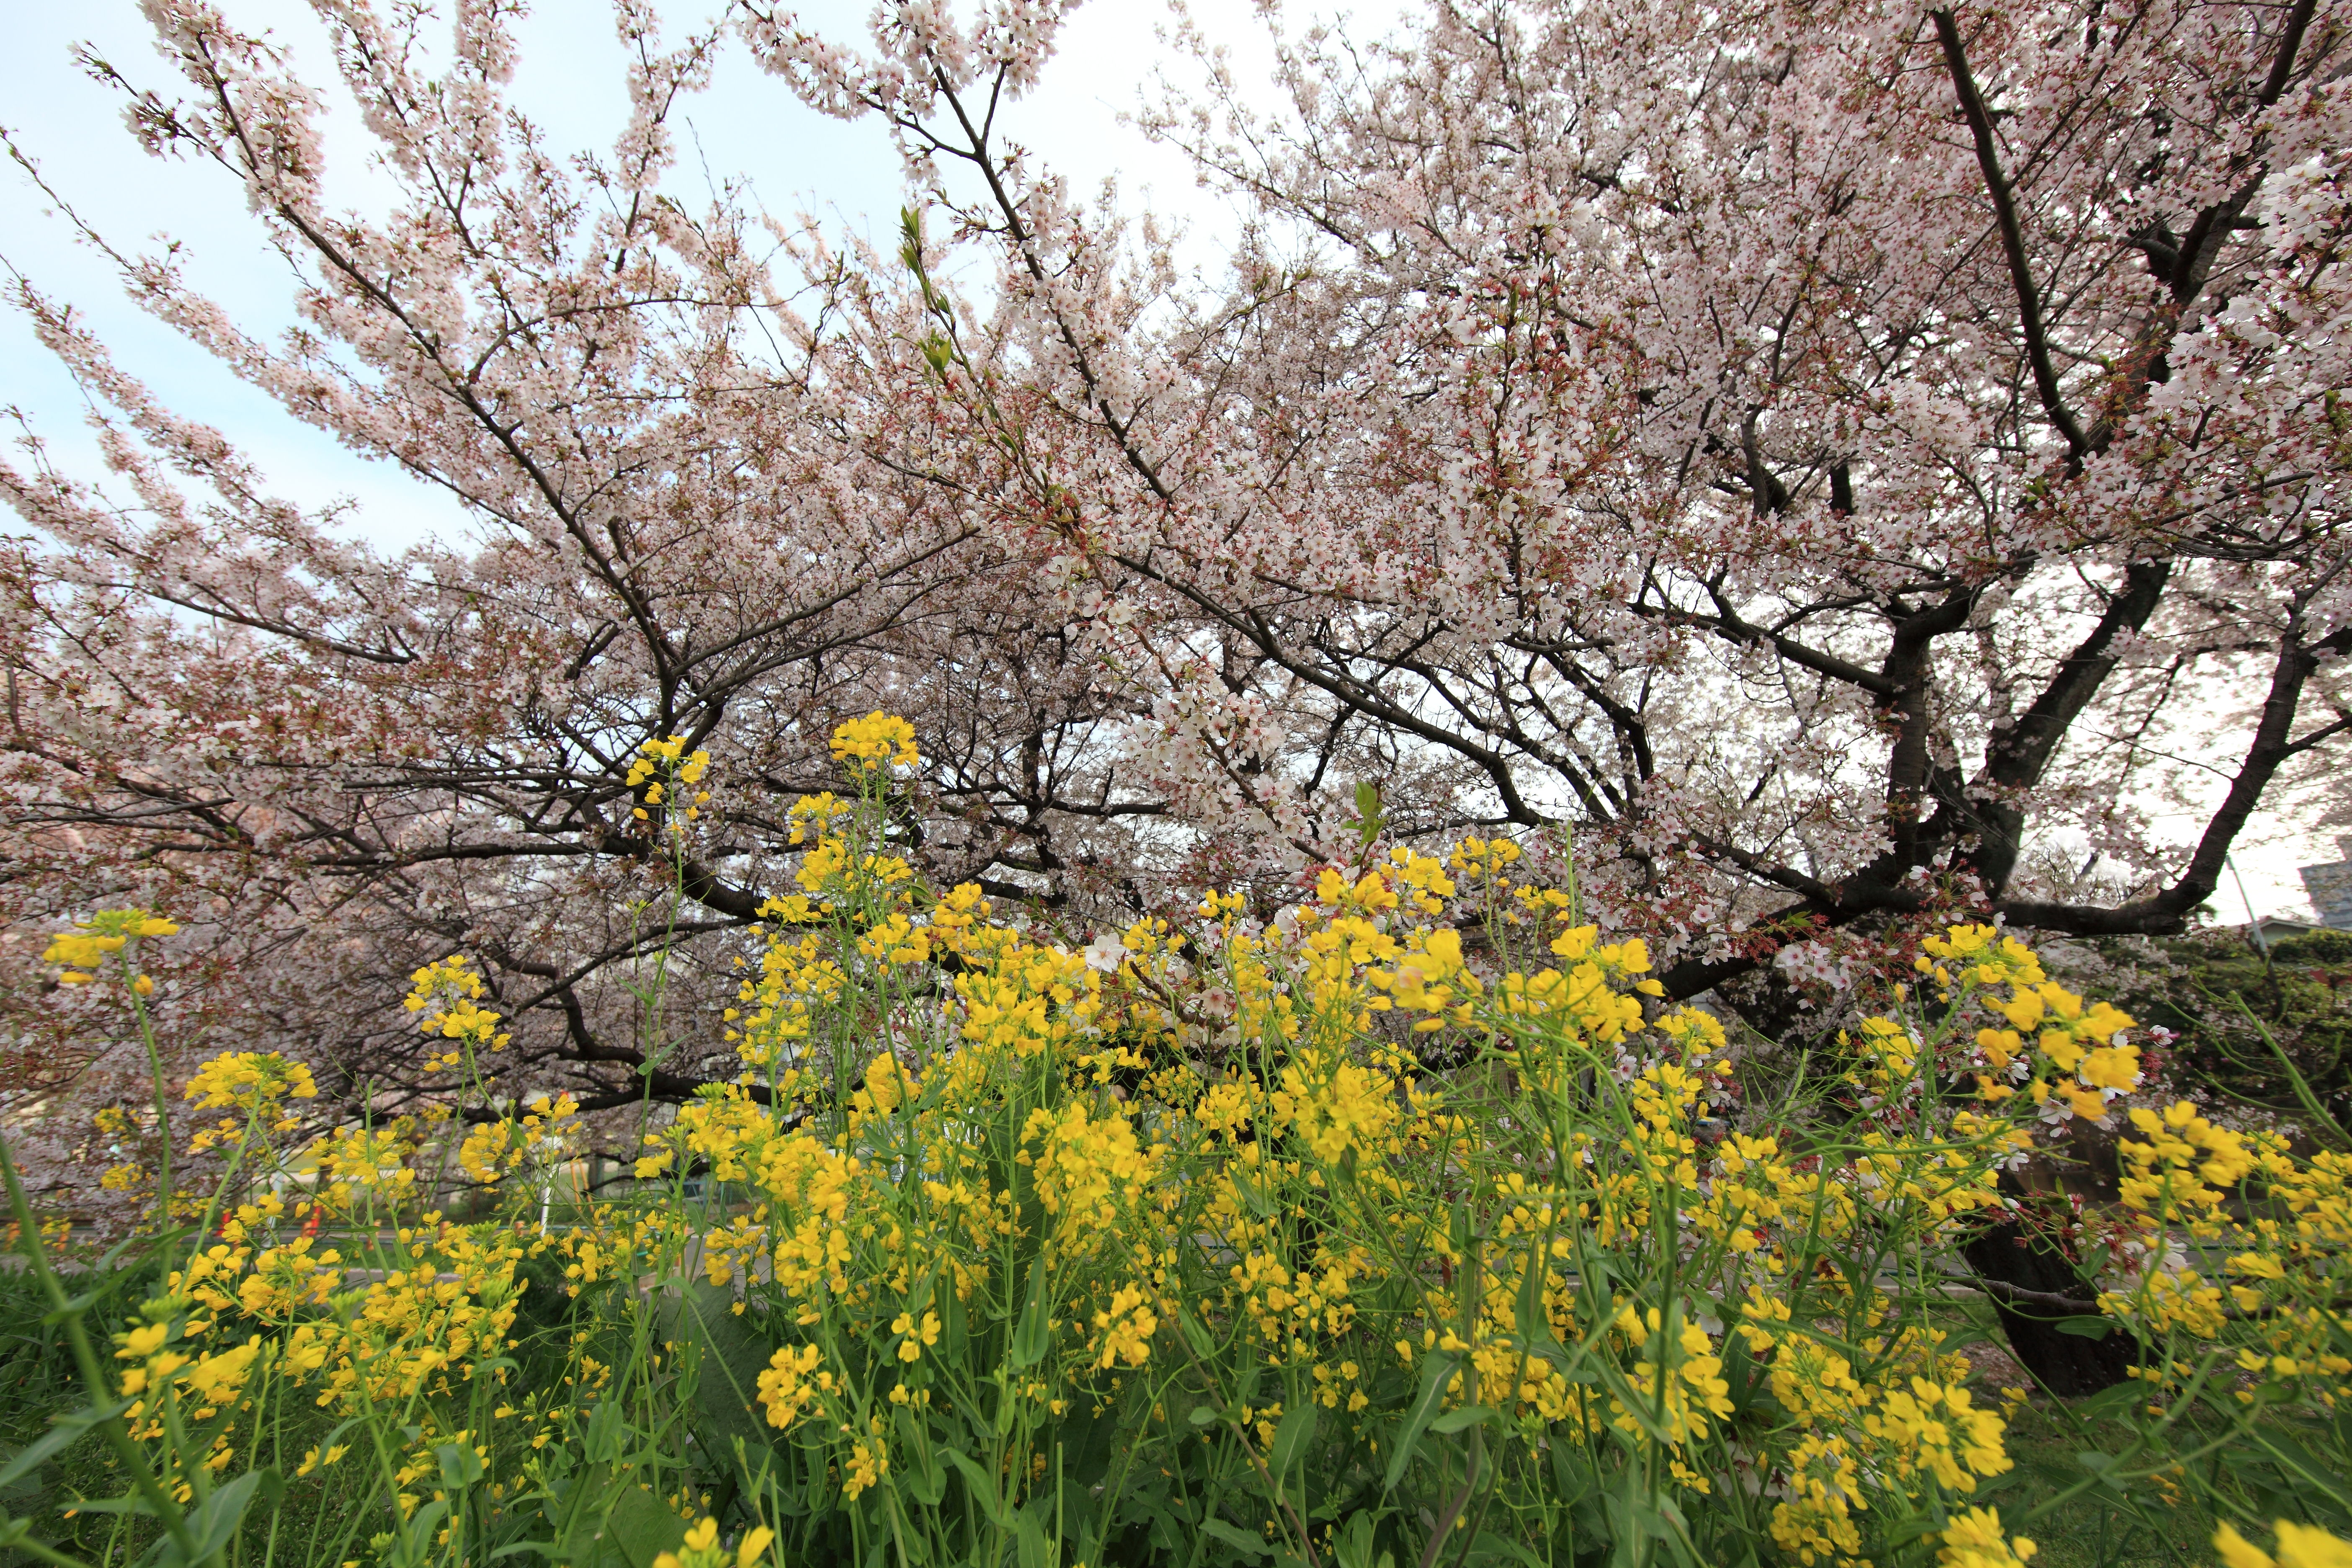
tree, branch, blossom, plant, flower, wild, spring, high, produce, botany, flora, season, cherry blossom, wildflower, cool image, 5d, sakura, hires, i, markii, cherry, hi, res, resolution, saitama, kumagaya, turnip, sakuratsutsumi